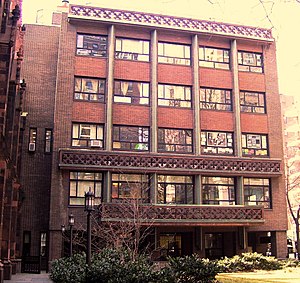
Edgar Tafel
Kirke som Edgar Tafel tegnede for First Presbyterian Church på Manhattan, New York. Den blev bygget 1958-60
Edgar Tafel var en amerikansk arkitekt. Han var elev af Frank Lloyd Wright.